Cyprian Michael Iwene Tansi

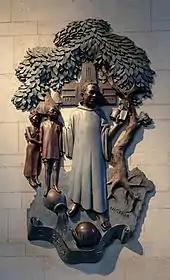
Sculpture by Leicester Thomas on the wall in Mount St Bernard Abbey

He was commissioned to establish a monastery not in Nigeria, but in neighboring Cameroon. Ill health changed those plans. His health deteriorated, but he accepted death with no complaint. Before he died, he went to Leicester Royal Hospital, and, when he was examined, the doctor came out of the examination and spoke with monastery priest Fr. James, saying: "Can you help me please, Father? This man must be in terrific pain, but he will only admit that he has 'a little pain.'" He died the same day, as a result of arteriosclerosis and a ruptured aneurysm. The date of his death was 20 January 1964.